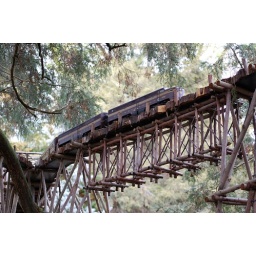
This train, a PA RR passenger train crosses a looped bridge 7 feet in the air.